Ahmed Kelly

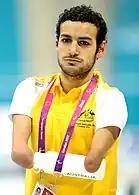

Nicknamed "Liquid Nails", Kelly was born on 18 November 1991 in Baghdad, Iraq with a double arm and leg deficiency. Until the age of seven, he lived at Baghdad's Mother Teresa Orphanage with his brother, Emmanuel who has a similar disability. Moira Kelly, on her own, met the brothers in 1998 and with her parents' help, brought them to Victoria, Australia in 2000 to get medical care for their disability. Kelly's treatment involved having parts of his legs removed that were deficient, and then being fitted with prosthesis. Moira adopted the brothers in 2000. In 2009, he became an Australian citizen. Ahmed attended secondary school at Assumption College Kilmore, in Kilmore, Victoria from year levels 7 to 10 and Carey Grammar for levels 11 & 12. His primary school was St.Patrick's Primary School Kilmore, in Kilmore, Victoria also. He was featured on the ABC's "Race to London".